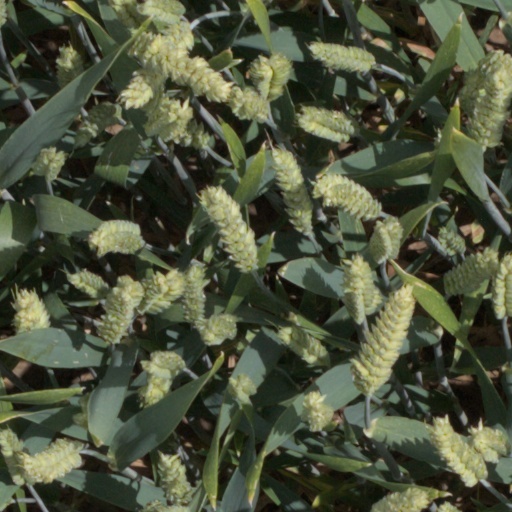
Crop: wheat